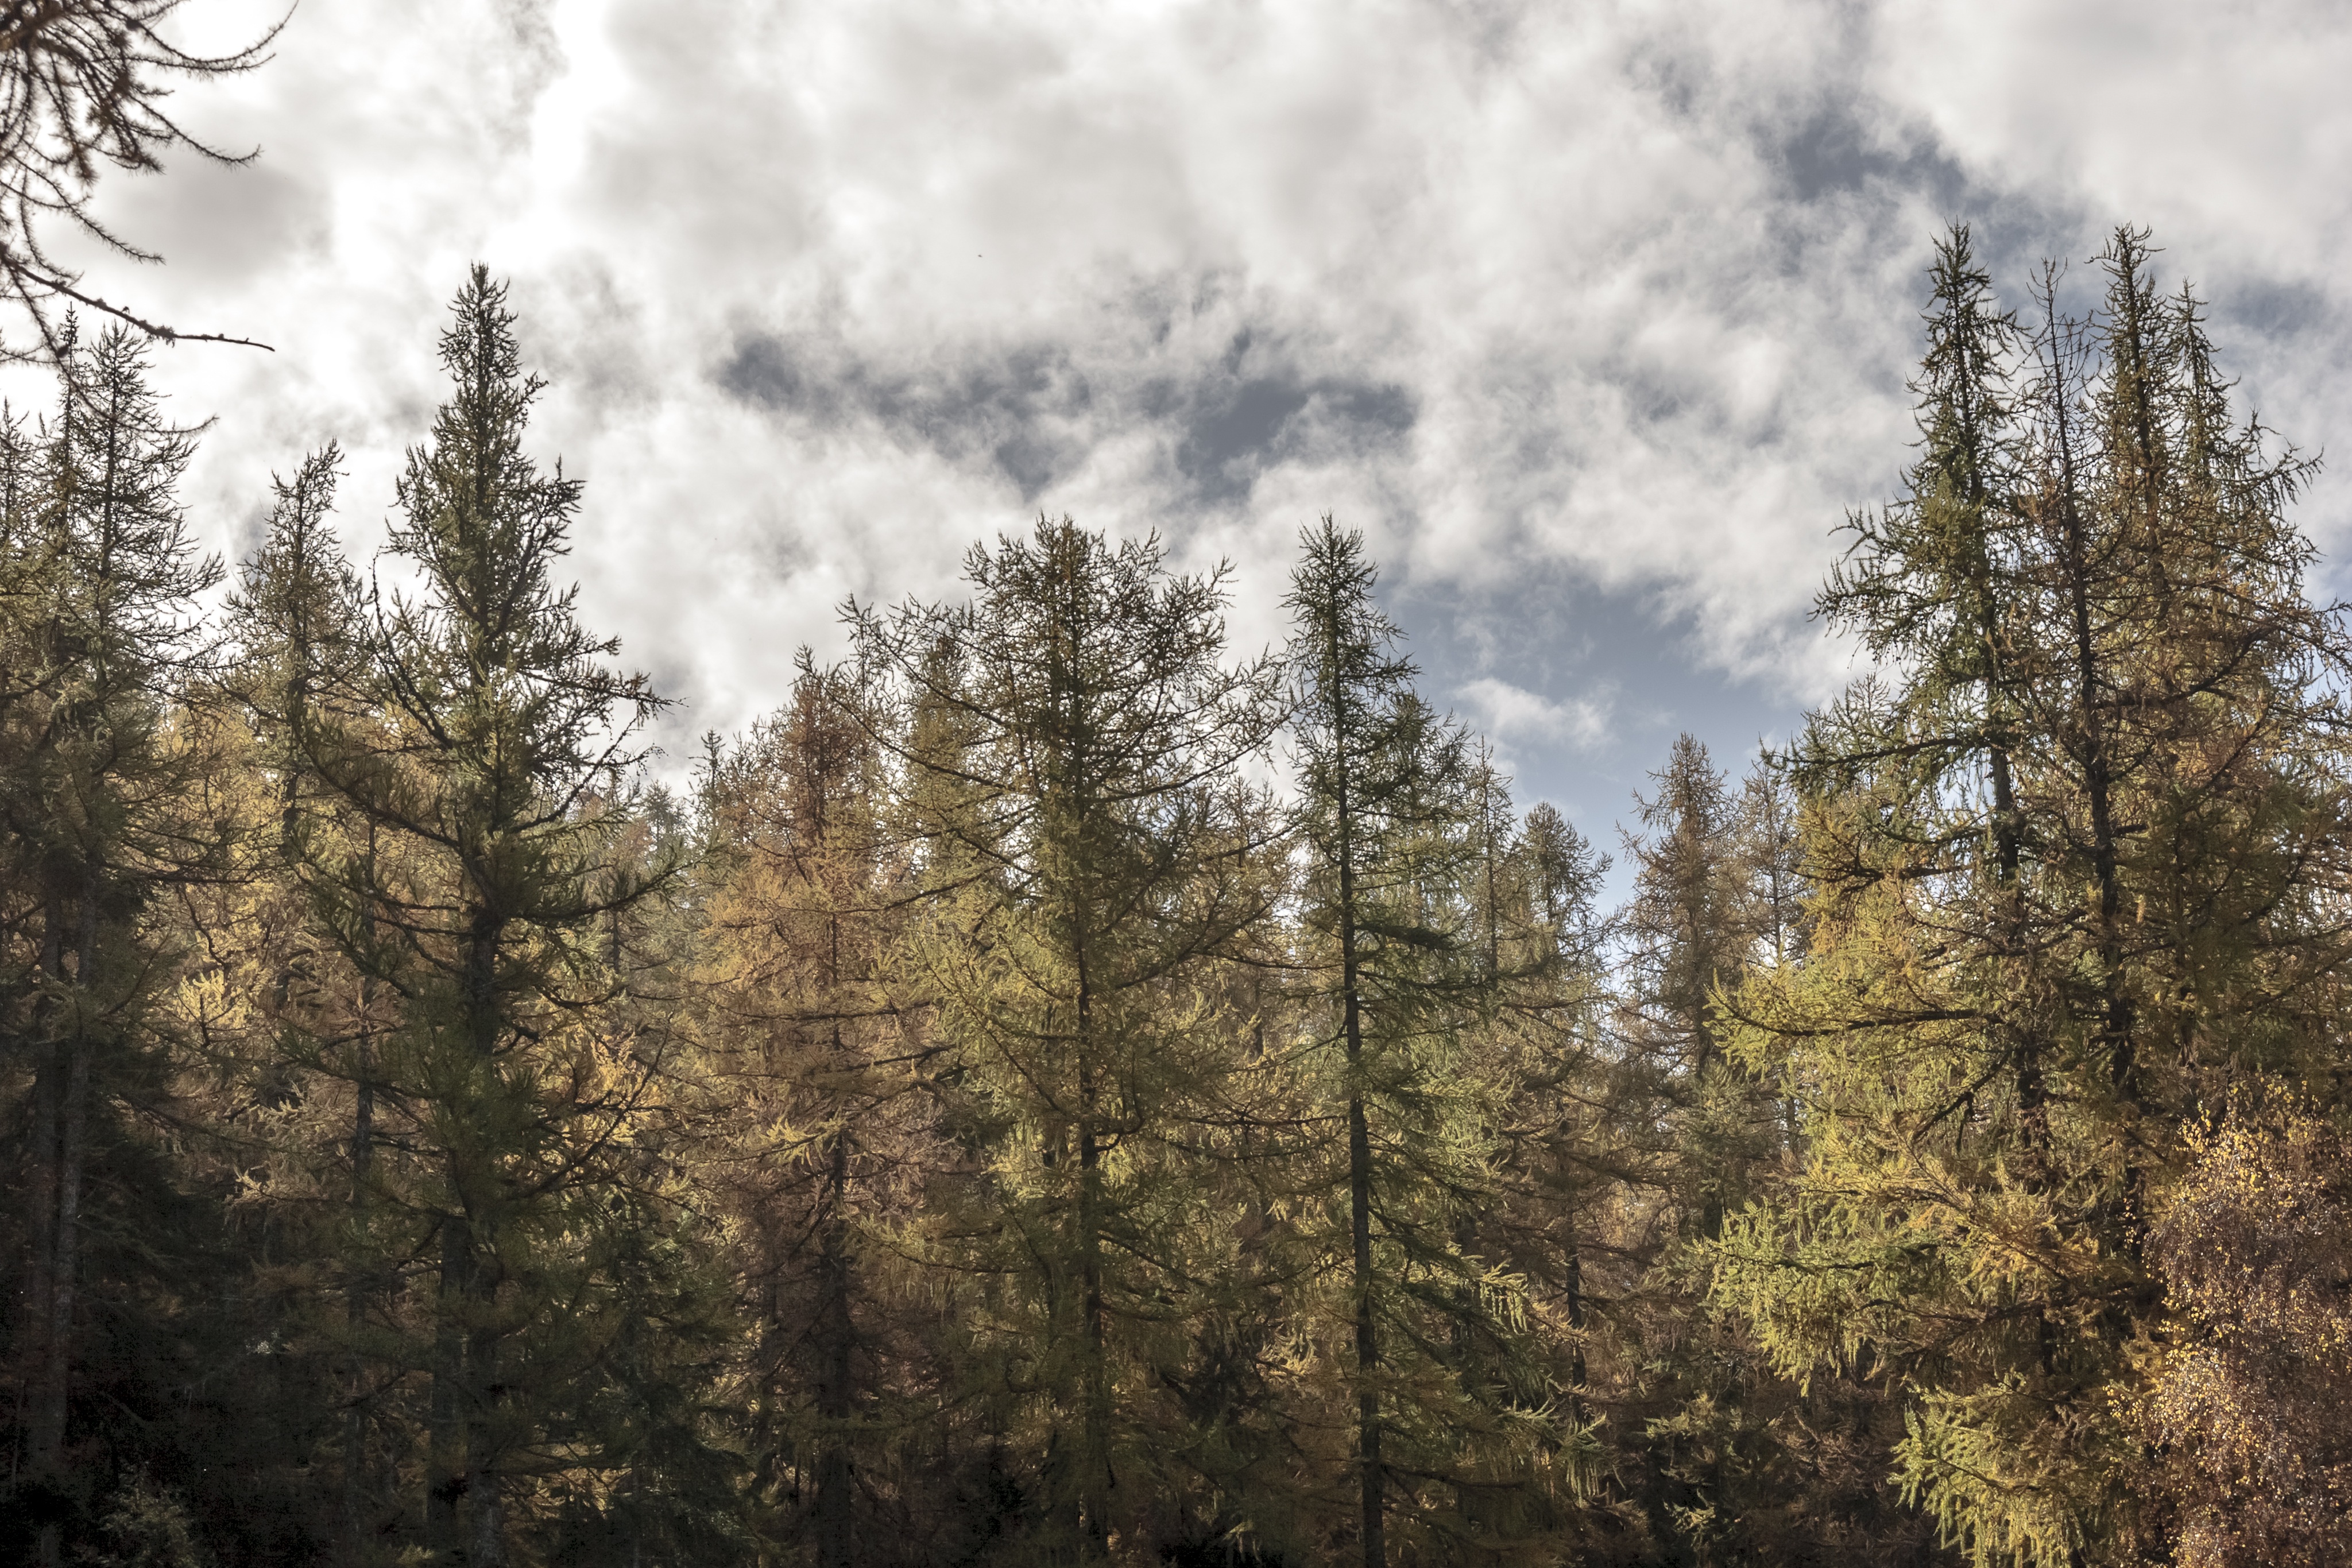
tree, nature, forest, wilderness, branch, mountain, winter, plant, sky, sunlight, morning, leaf, autumn, fir, season, ridge, conifer, trees, spruce, woodland, habitat, larch, ecosystem, biome, valle d aosta, natural environment, geographical feature, atmospheric phenomenon, woody plant, temperate coniferous forest